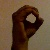
The image shows a hand gesture representing the letter 'O' in Indian Sign Language.